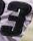
Number: 3